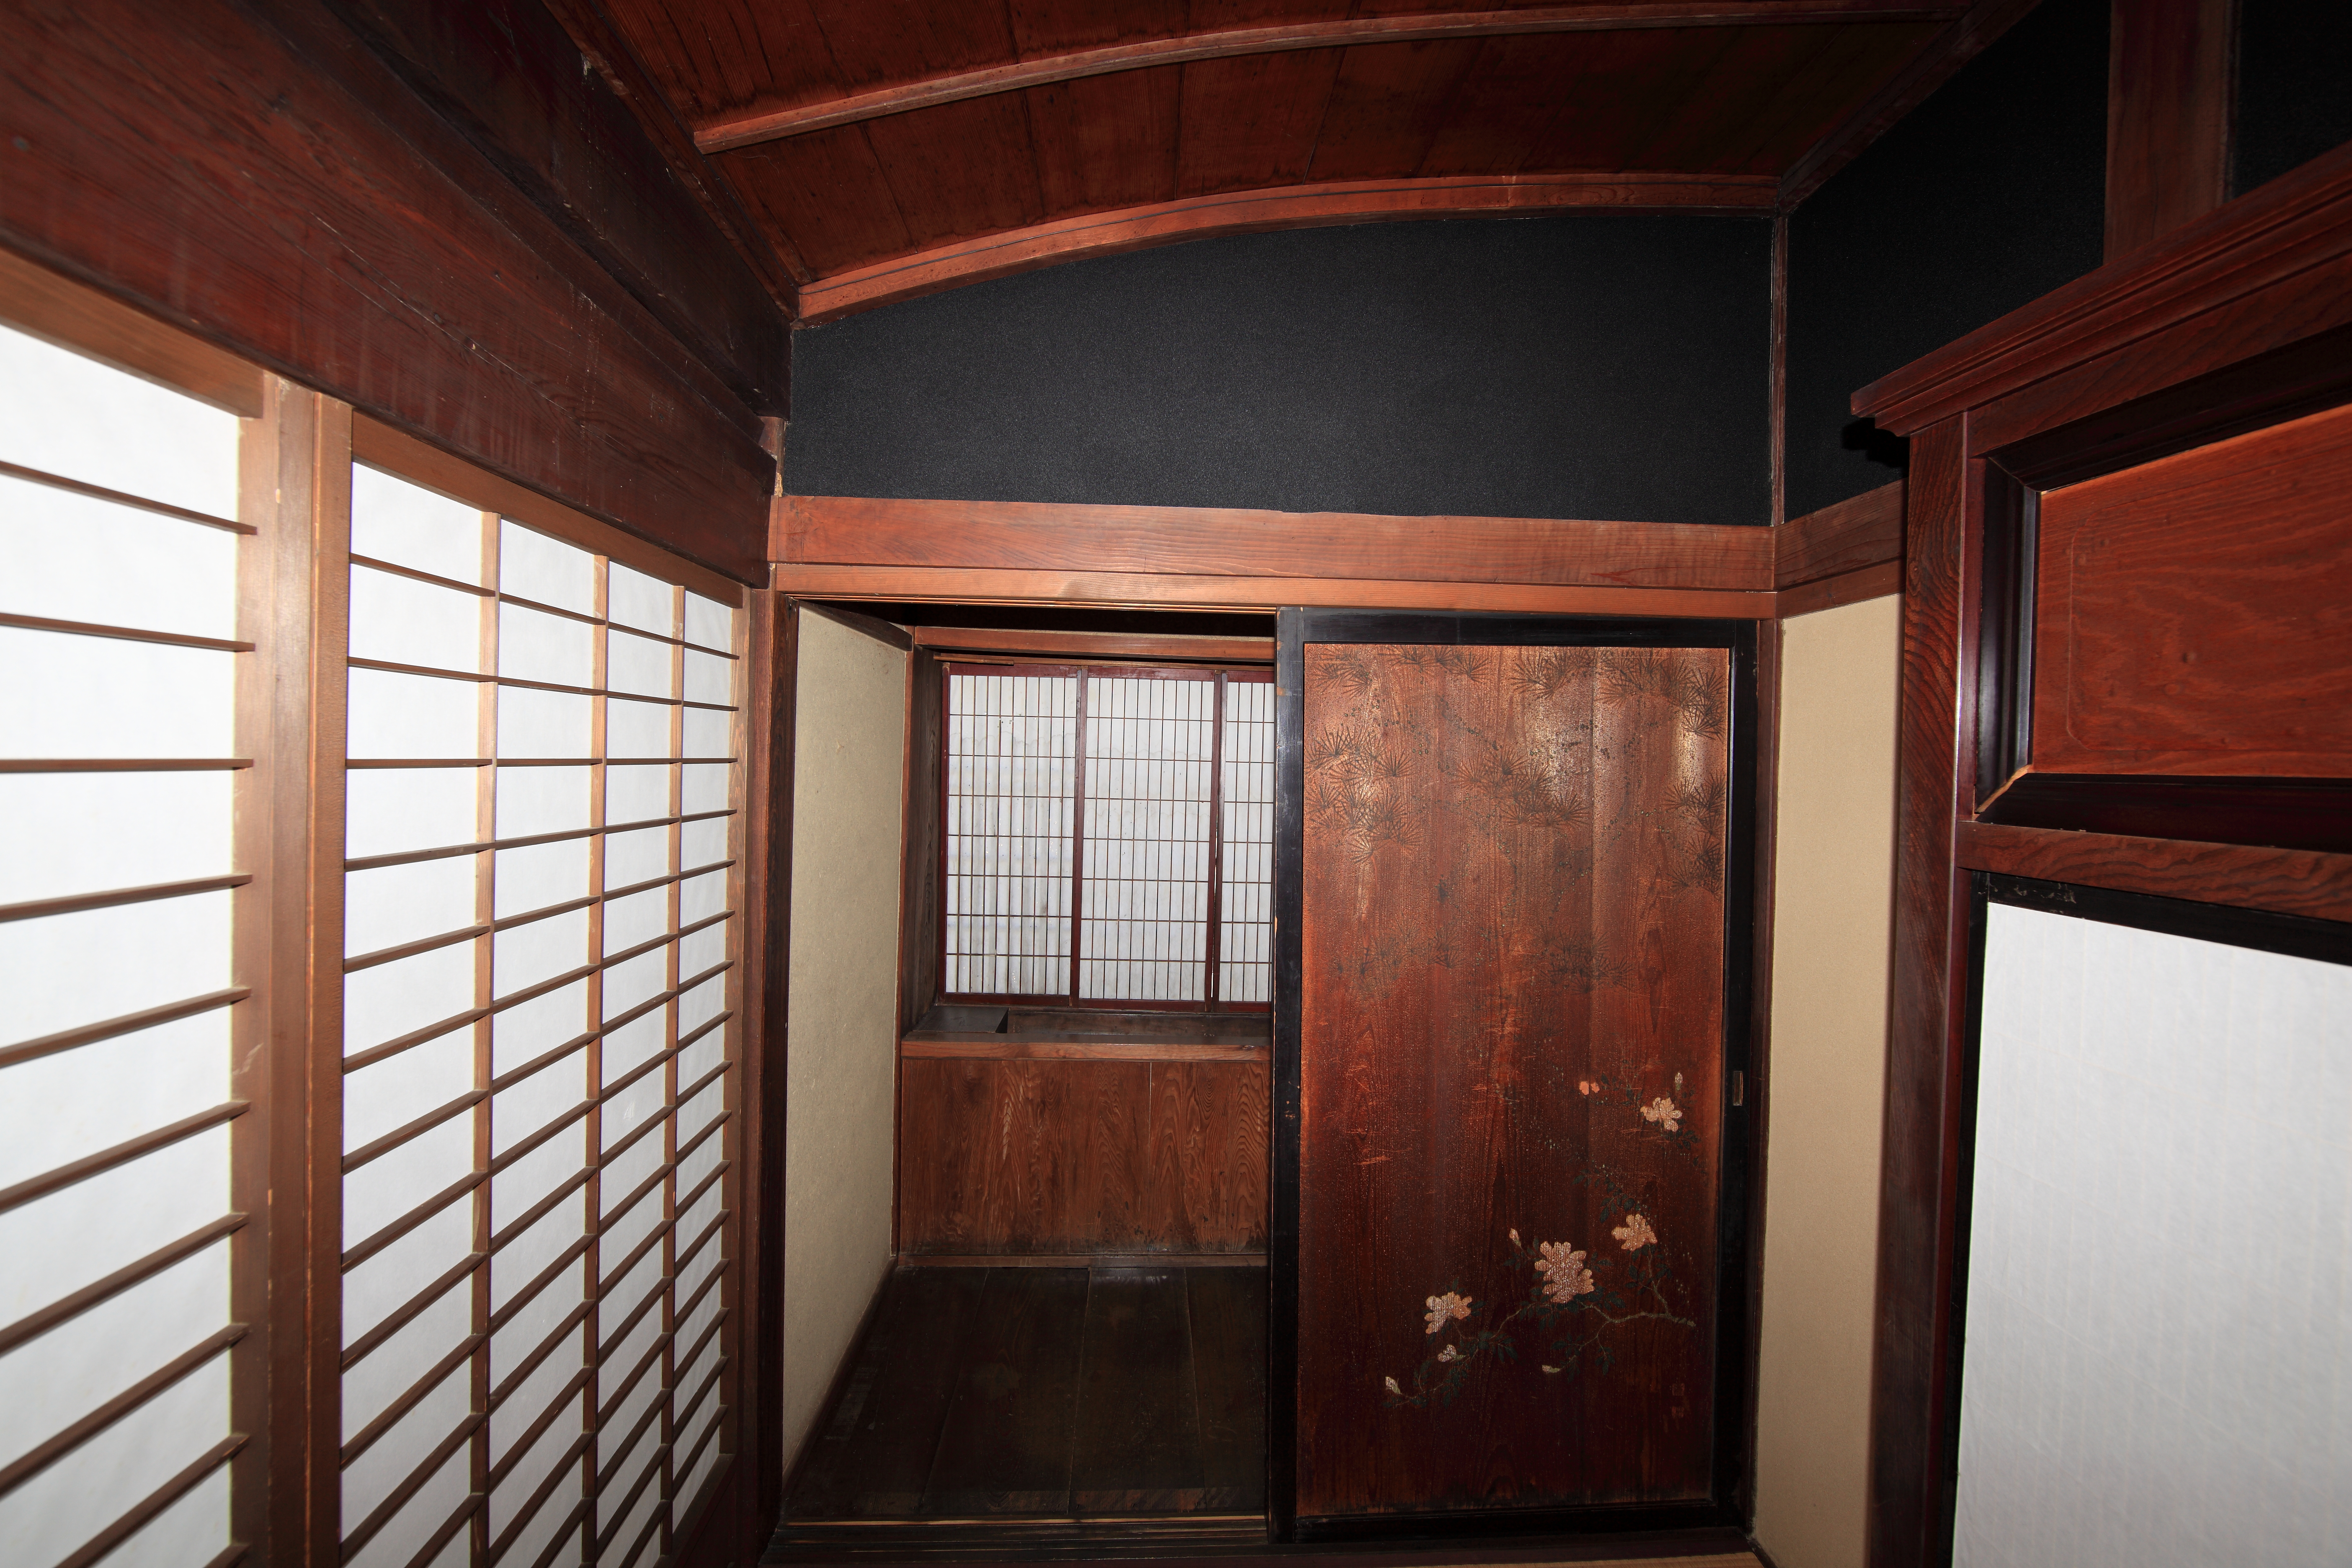
architecture, wood, house, interior, home, high, ancient, residence, furniture, room, interior design, design, japanese, 5d, style, hires, markii, traditional, hi, res, resolution, nagano, matsumoto, sliding, partition, window covering, cabinetry